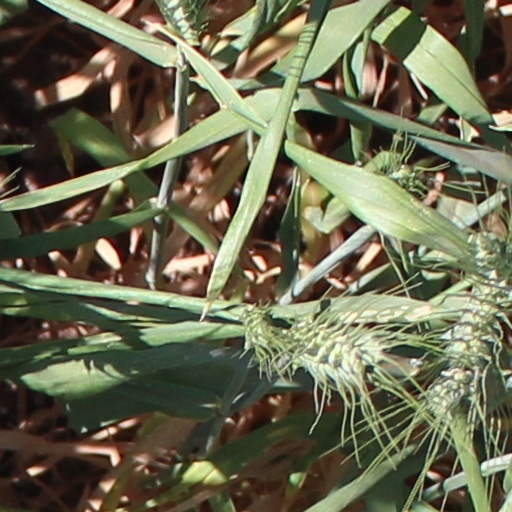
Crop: wheat